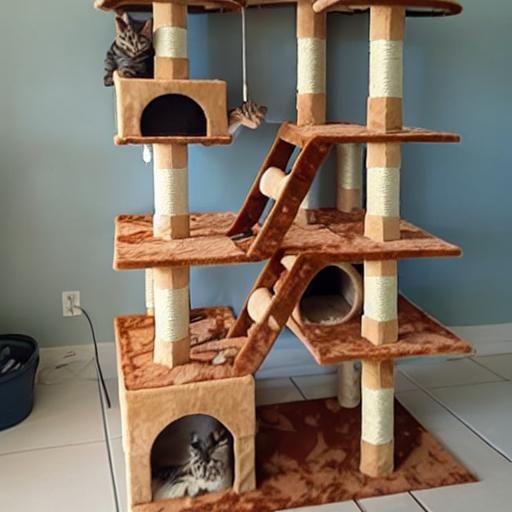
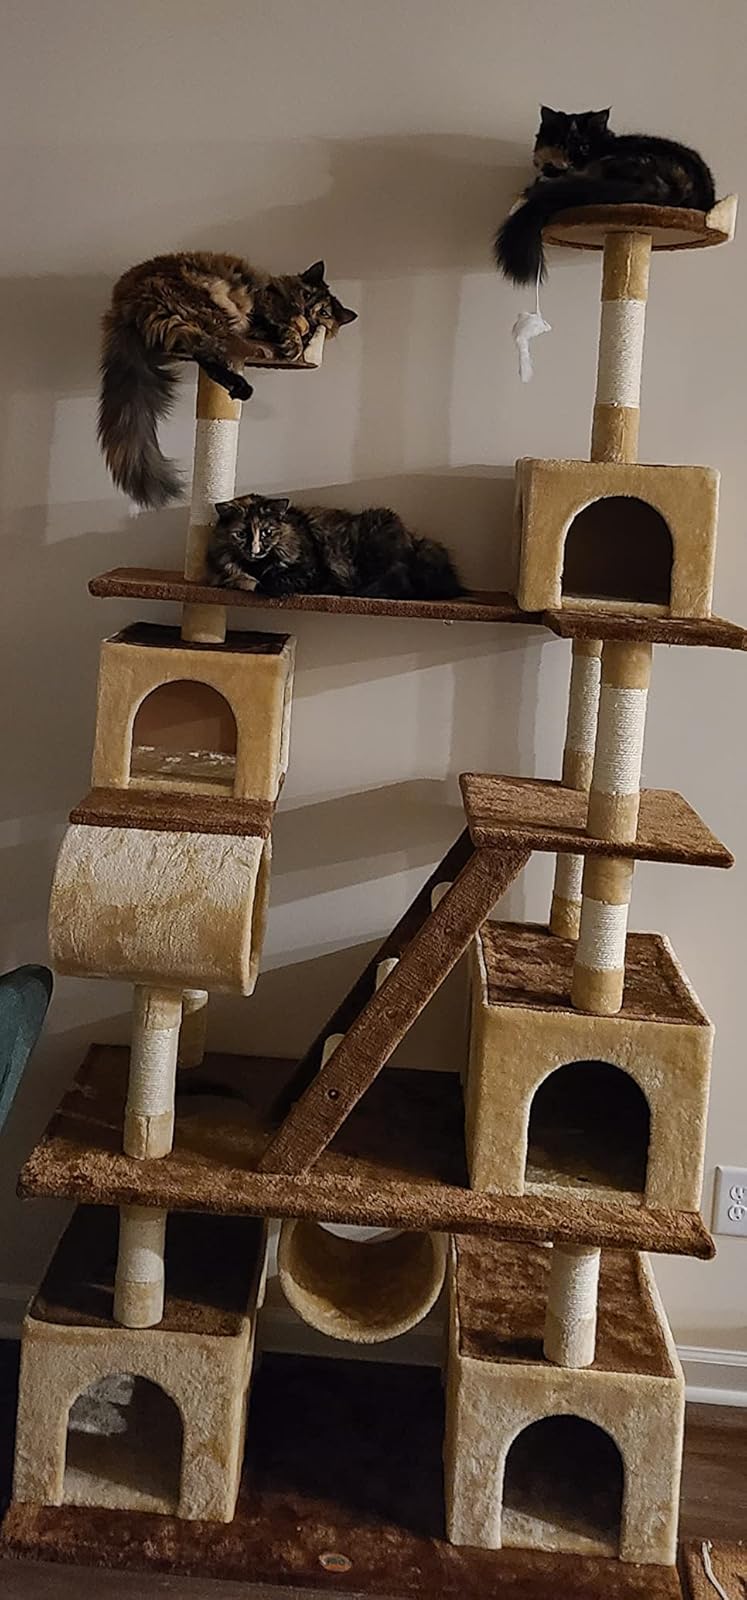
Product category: items_cat tree
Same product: no